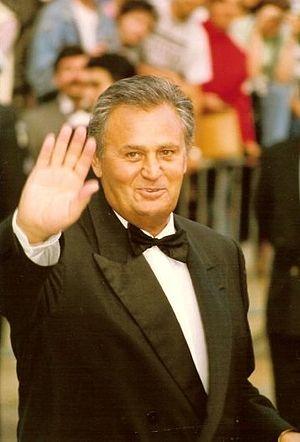
Roger Hanin au festival de Cannes
Antoine Navarro est le personnage principal de la série télévisée Navarro.